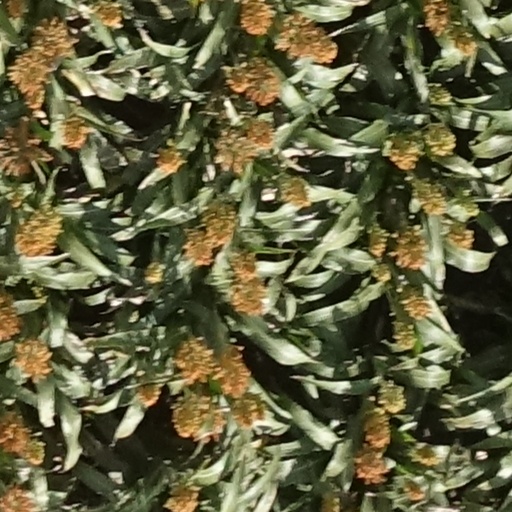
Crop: sorghum